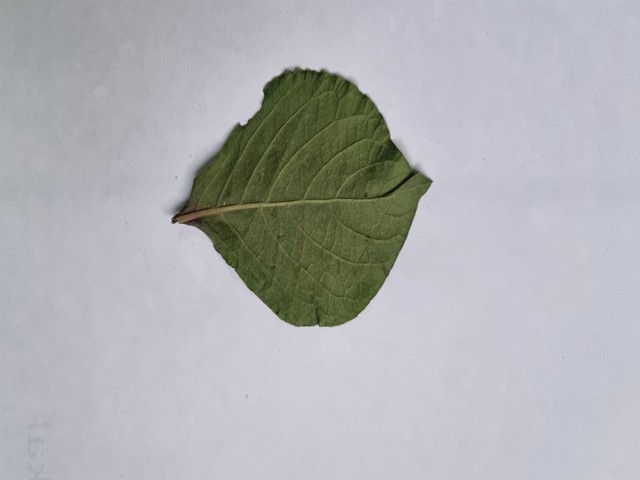
Plant: apang